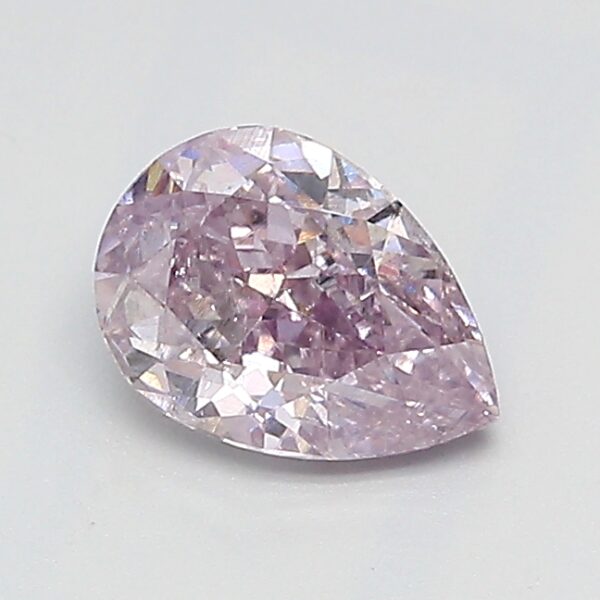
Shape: pear
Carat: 1.02
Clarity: I2
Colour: FANCY
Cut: EX
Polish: VG
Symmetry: VG
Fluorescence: N
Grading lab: GIA
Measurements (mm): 7.61 x 5.43 x 3.49